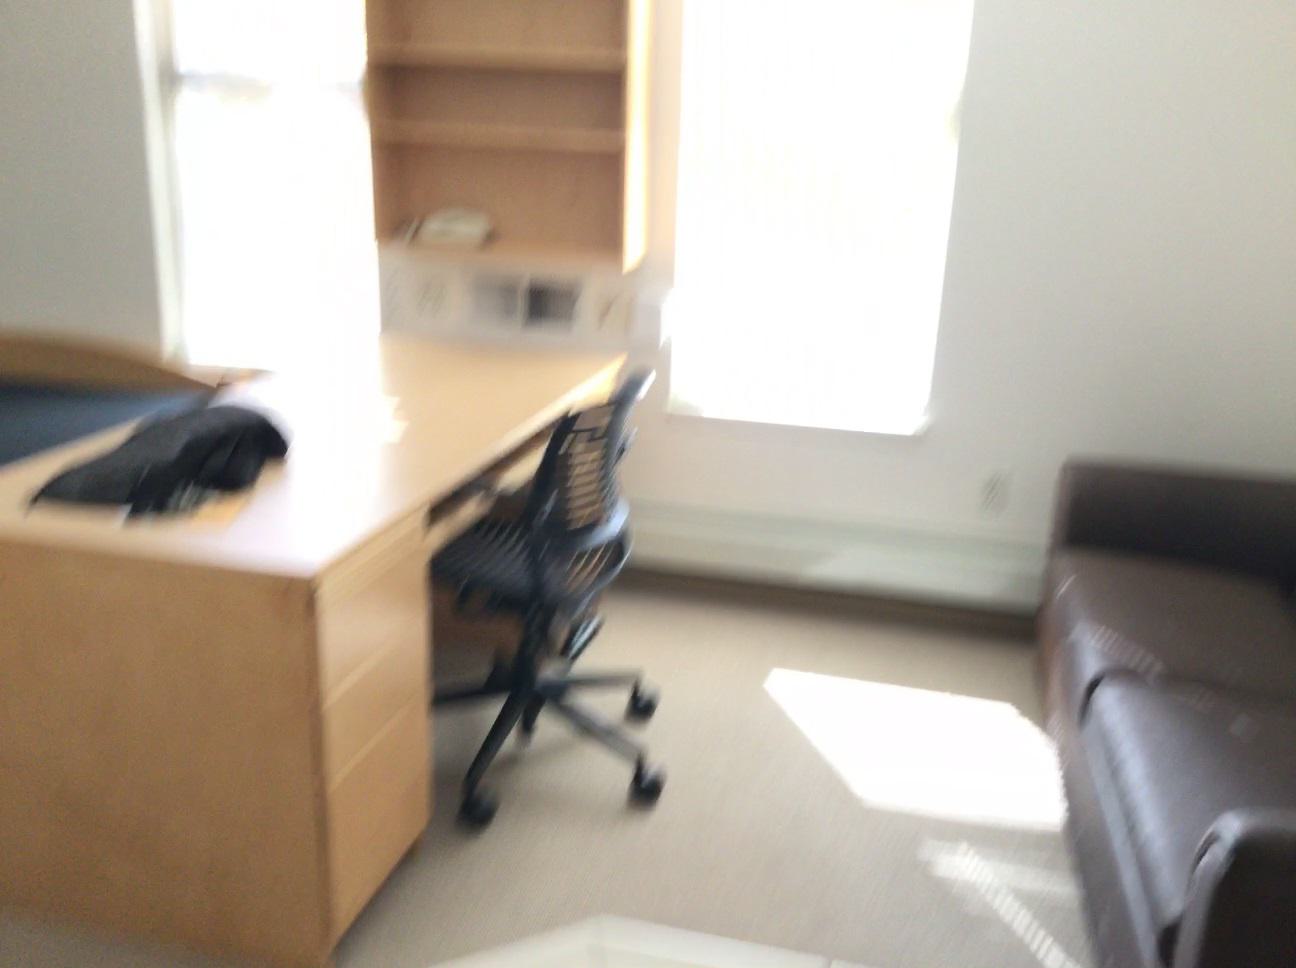
Question: In the image, there is the couch. Pinpoint several points within the vacant space situated in front of the couch from the object's perspective. Your final answer should be formatted as a list of tuples, i.e. [(x1, y1), ...], where each tuple contains the x and y coordinates of a point satisfying the conditions above. The coordinates should be between 0 and 1, indicating the normalized pixel locations of the points.
Answer: [(0.579, 0.995), (0.608, 0.843), (0.613, 0.819), (0.648, 0.827), (0.684, 0.837), (0.720, 0.846), (0.757, 0.855), (0.617, 0.796), (0.651, 0.805), (0.685, 0.814), (0.721, 0.822), (0.756, 0.831), (0.621, 0.776), (0.654, 0.784), (0.687, 0.792), (0.721, 0.801), (0.755, 0.809), (0.625, 0.757), (0.657, 0.764), (0.688, 0.772), (0.721, 0.780), (0.755, 0.788), (0.628, 0.739), (0.659, 0.746), (0.690, 0.753), (0.721, 0.760), (0.754, 0.769), (0.631, 0.722), (0.661, 0.729), (0.691, 0.736), (0.722, 0.743), (0.753, 0.750), (0.634, 0.707), (0.663, 0.713), (0.692, 0.719), (0.722, 0.726), (0.752, 0.732), (0.637, 0.691), (0.665, 0.697), (0.694, 0.704), (0.722, 0.710), (0.752, 0.717), (0.640, 0.678), (0.667, 0.683), (0.694, 0.689), (0.723, 0.695), (0.752, 0.701)]